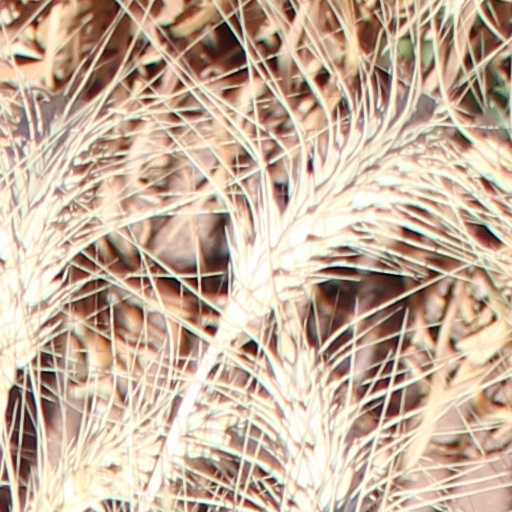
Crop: wheat